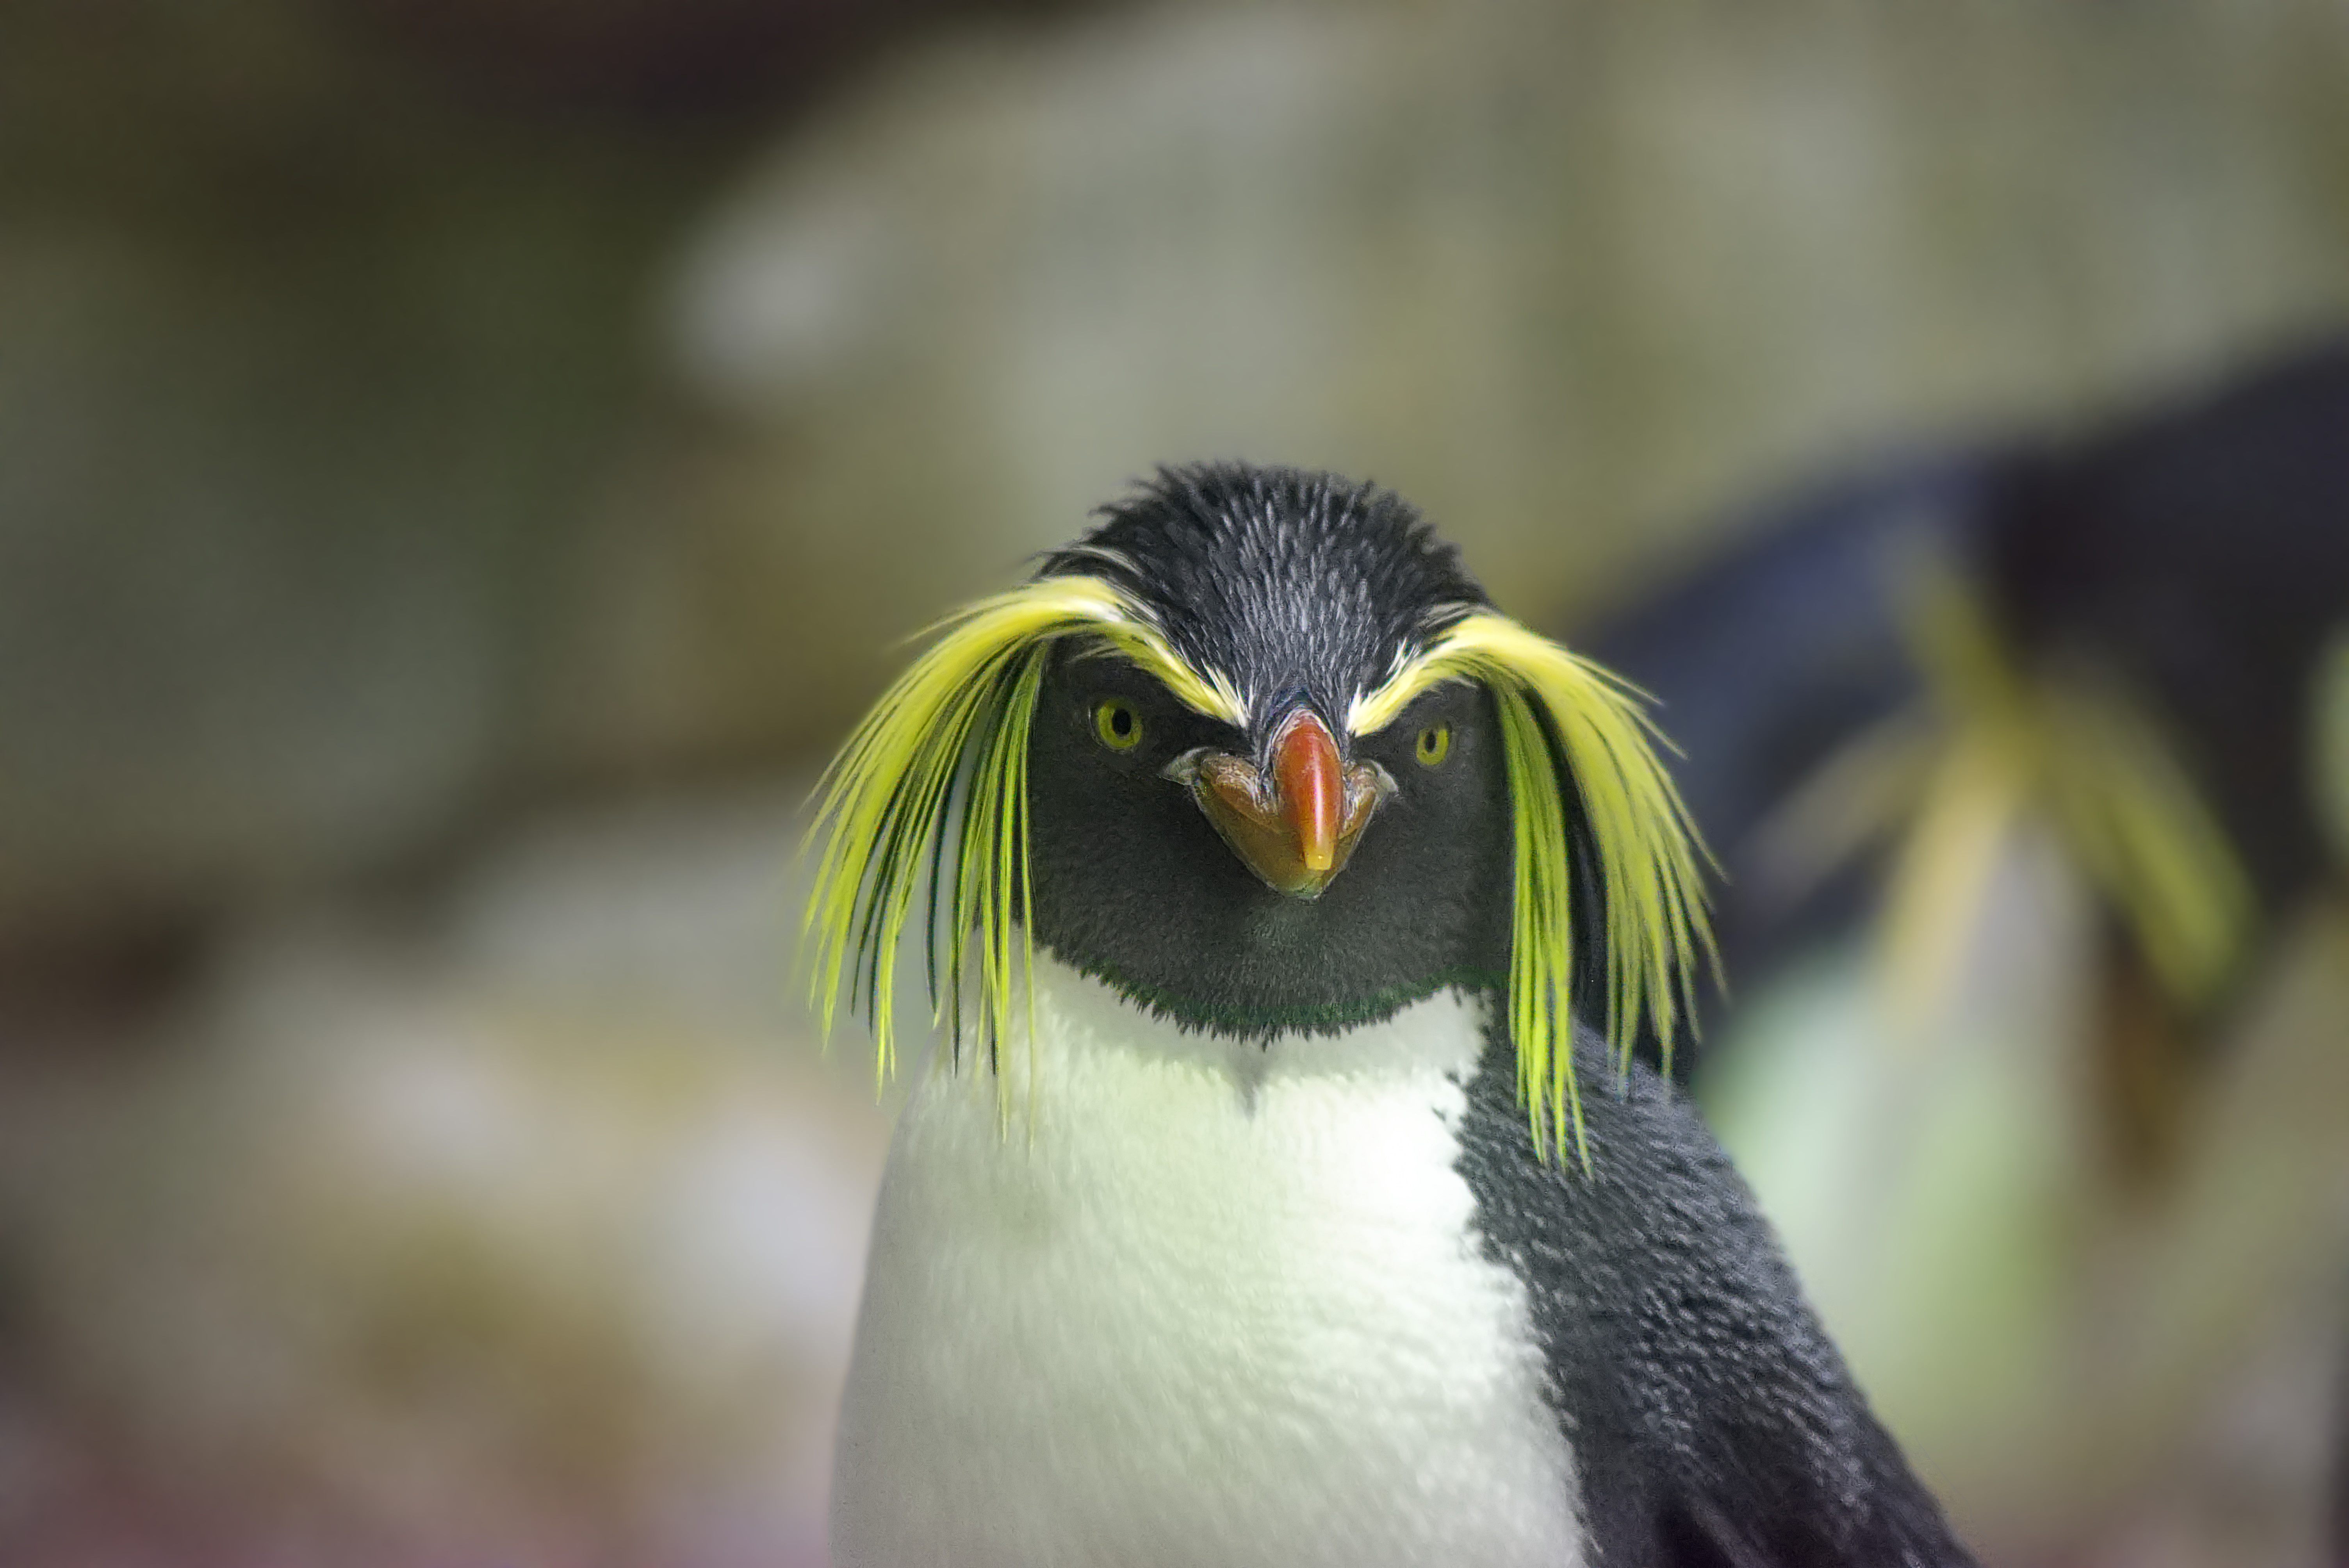
nature, bird, wing, animal, wildlife, zoo, beak, fauna, penguin, close up, vienna, vertebrate, bill, antarctica, flightless bird, rockhopper penguin, zoo sch nbrunn